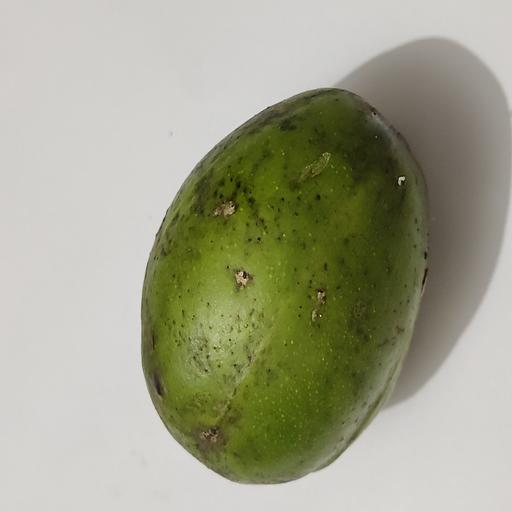
Crop type: Hog Plum